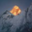
Label: mountain